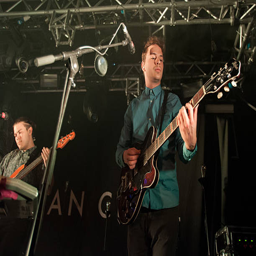
person and musical artist perform on stage .